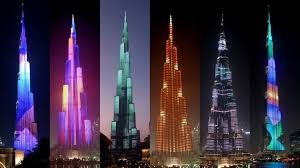
Landmark: Burj Khalifa